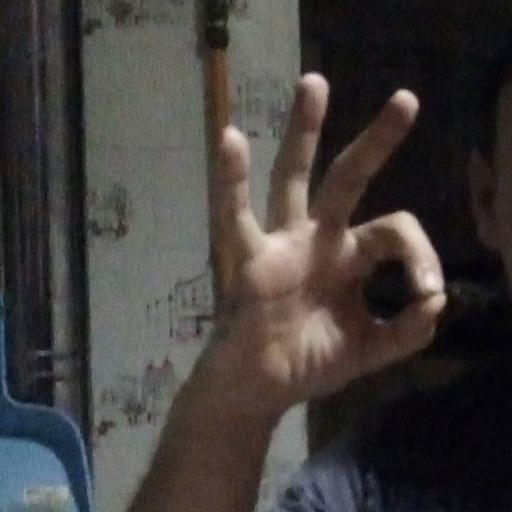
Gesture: ok